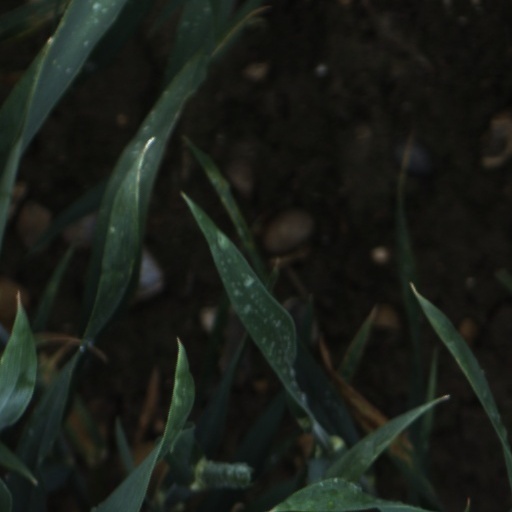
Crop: wheat